Jacques-Louis David

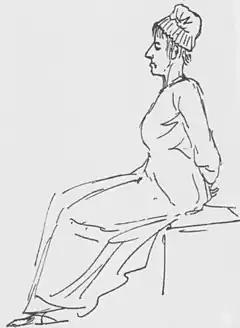
"Marie Antoinette Being Taken to Her Execution". Sketched from a window in the rue Sainte-Honoré while the cart went past

On 13 July 1793, David's friend Marat was assassinated by Charlotte Corday with a knife she had hidden in her clothing. She gained entrance to Marat's house on the pretense of presenting him a list of people who should be executed as enemies of France. Marat thanked her and said that they would be guillotined next week upon which Corday immediately fatally stabbed him. She was guillotined shortly thereafter. Corday was of an opposing political party, whose name can be seen in the note Marat holds in David's subsequent painting, "The Death of Marat". Marat, a member of the National Convention and a journalist, had a skin disease that caused him to itch horribly. The only relief he could get was in his bath over which he improvised a desk to write his list of suspect counter-revolutionaries who were to be quickly tried and, if convicted, guillotined. David once again organized a spectacular funeral, and Marat was buried in the Panthéon. Marat's body was to be placed upon a Roman bed, his wound displayed and his right arm extended holding the pen which he had used to defend the Republic and its people. This concept was to be complicated by the fact that the corpse had begun to putrefy. Marat's body had to be periodically sprinkled with water and vinegar as the public crowded to see his corpse prior to the funeral on 15 and 16 July. The stench became so bad however that the funeral had to be brought forward to the evening of 16 July.